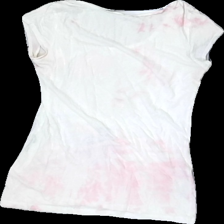
View: back
Type: T-shirt
Category: Ladies
Brand: Missing
Colors: Multicolor, Pink, White, Red
Material: 100% Cotton
Pattern: Other
Cut: Regular
Season: All
Stains: Major
Price range: <50
Recommended usage: Recycle
Description: Sweat stains